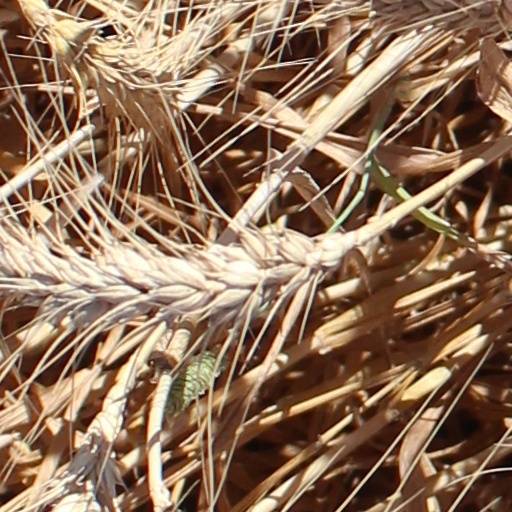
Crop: wheat